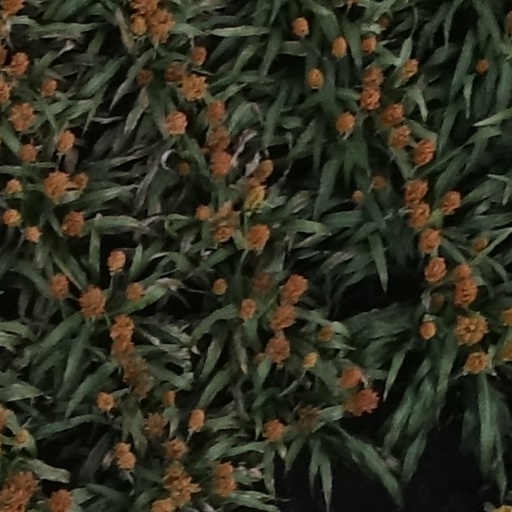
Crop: sorghum